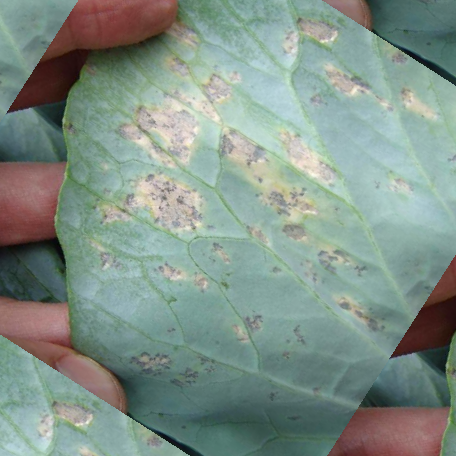
Label: Downy Mildew